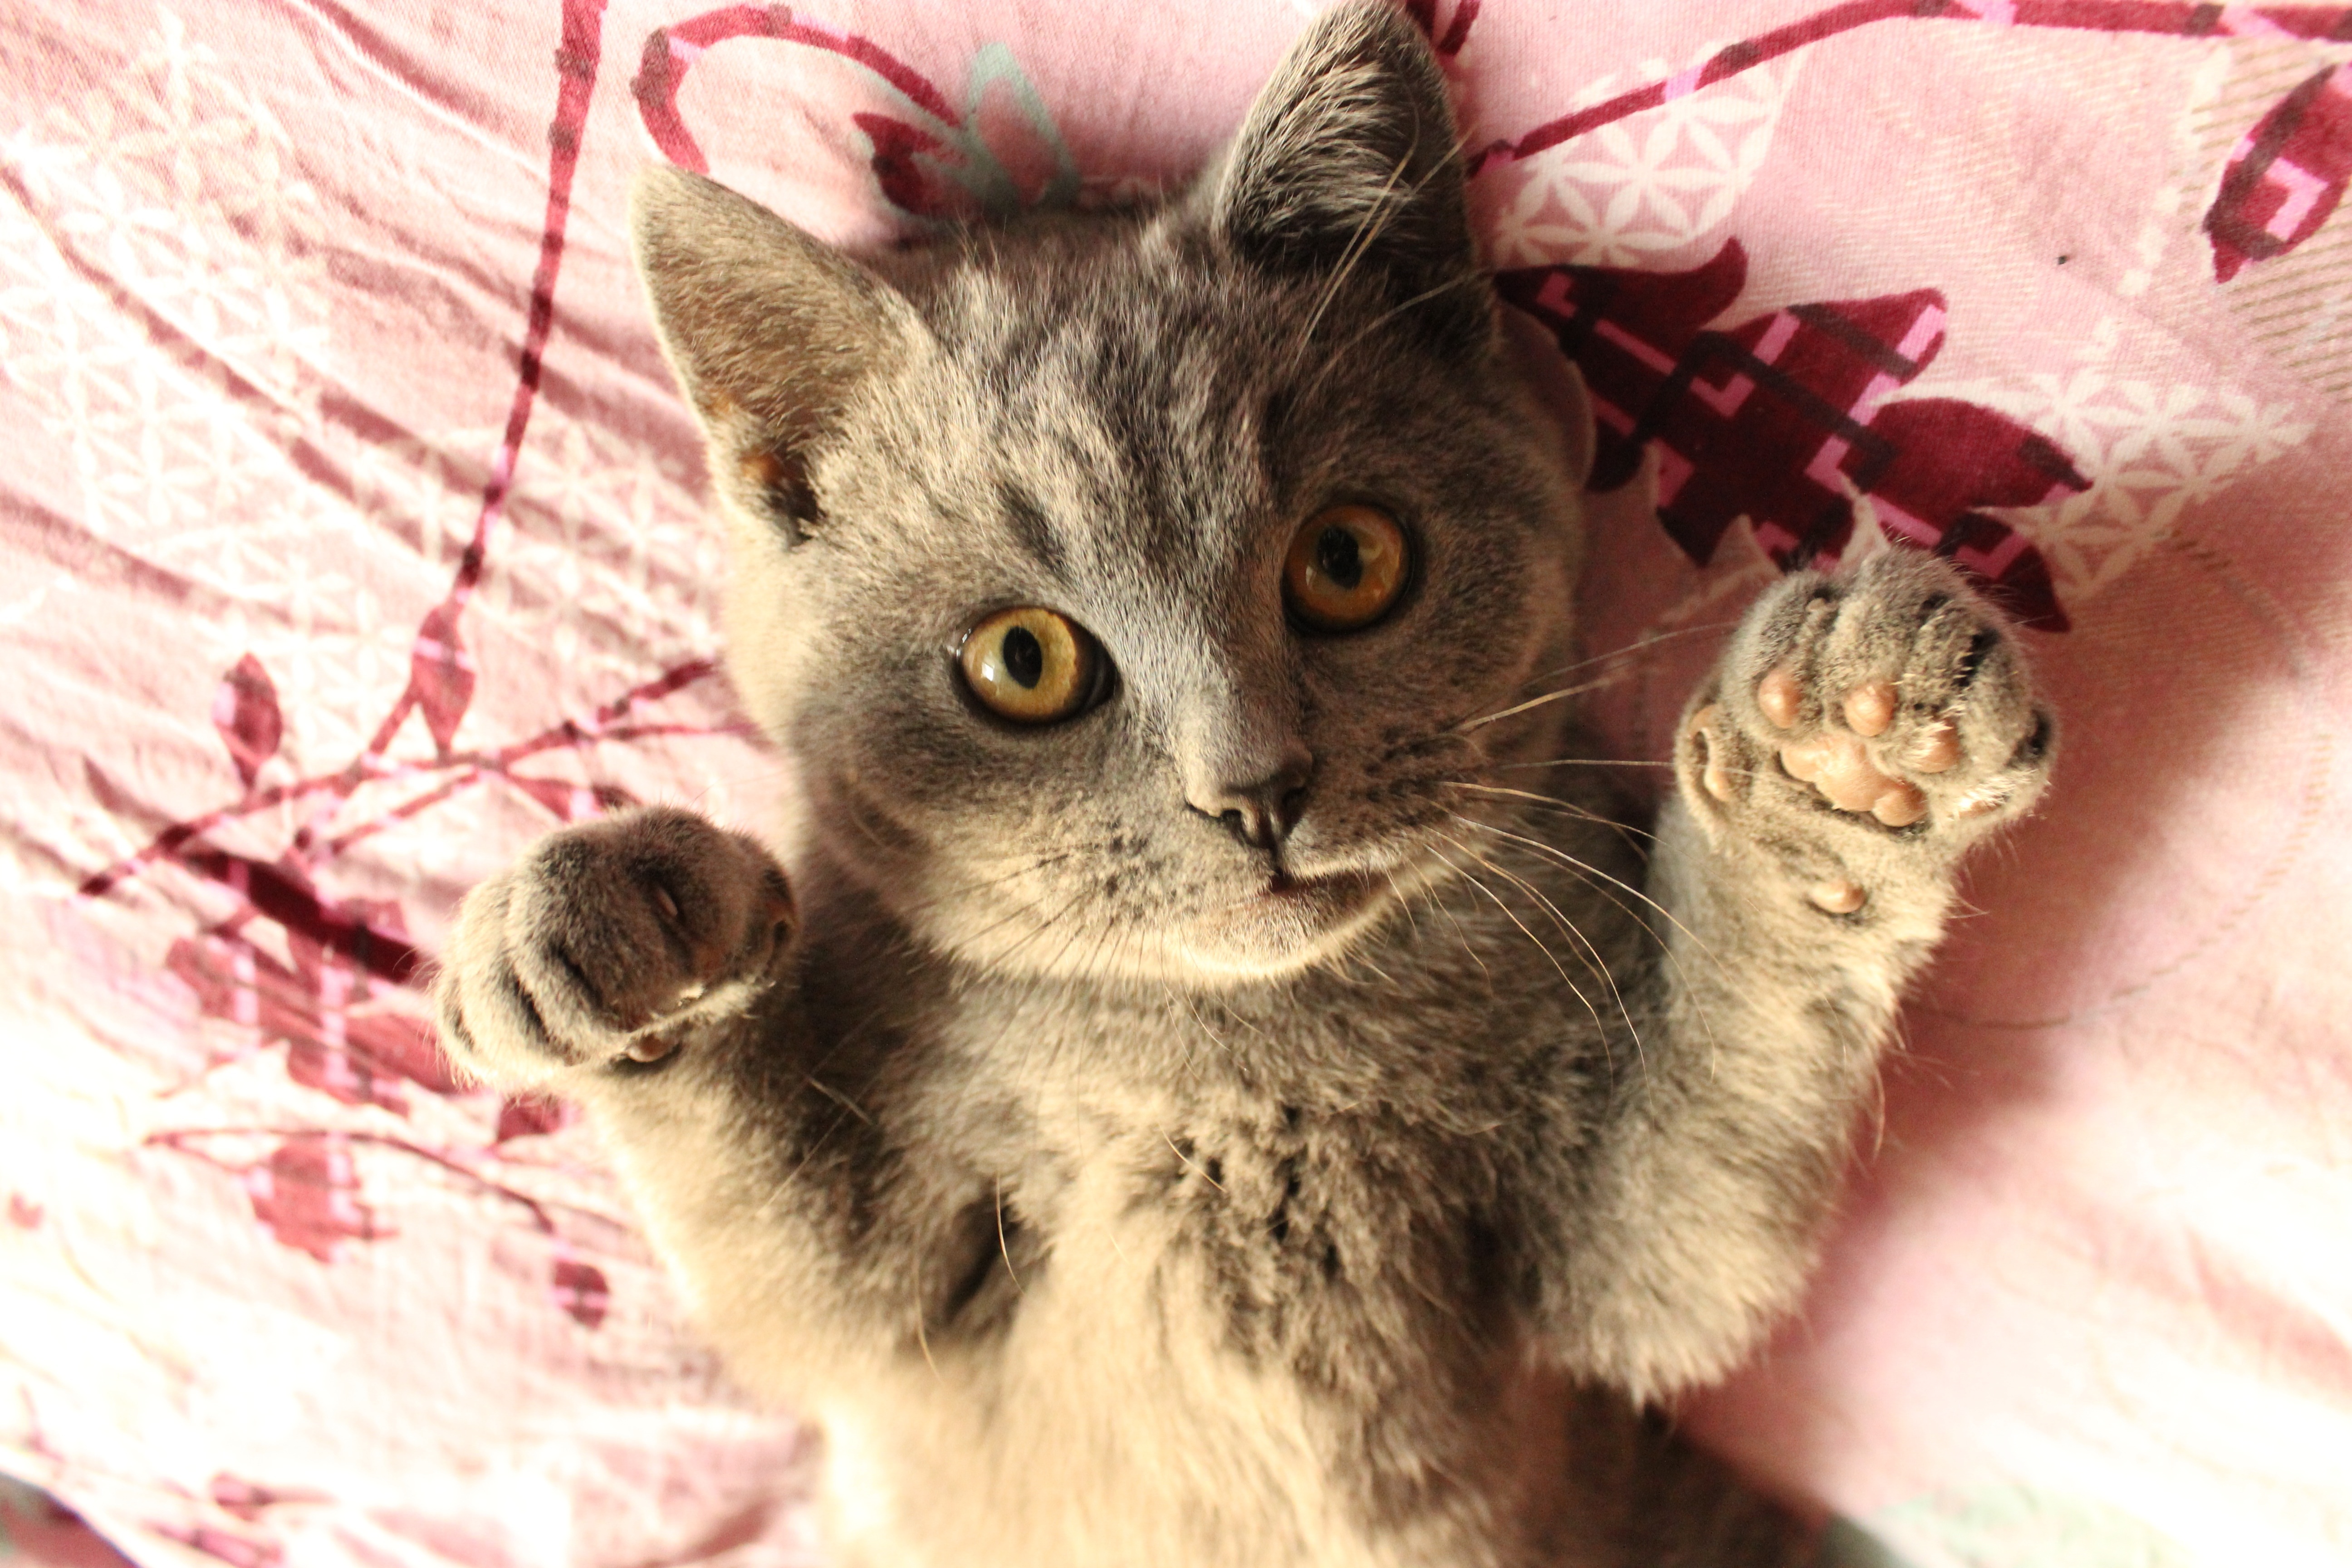
cute, kitten, cat, mammal, gray, pets, whiskers, paw, vertebrate, funny, upward, surrender, give up, european shorthair, russian blue, british short, wild cat, small to medium sized cats, cat like mammal, domestic short haired cat, pixie bob